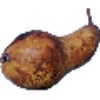
Label: Pear Abate 1